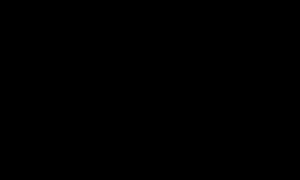
Une adresse IP est un numéro d'identification qui est attribué de façon permanente ou provisoire à chaque périphérique relié à un réseau informatique qui utilise l'Internet Protocol. L'adresse IP est à la base du système d'acheminement des paquets de données sur Internet.